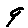
Label: 9